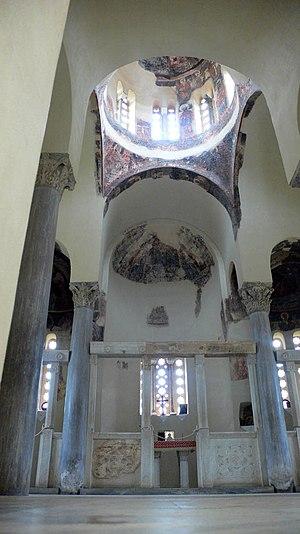
Le templon caractéristique des églises byzantines est une cloison de pierre ou de bois séparant le bêma, la bimah, ou sanctuaire, du naos ou nef. Tantôt plein tantôt à claire-voie, il était constitué de larges panneaux décorés de feuillages, d’animaux et, plus rarement de représentations de personnages sacrés représentés en buste dans des médaillons. Ces panneaux étaient joints par des colonnettes surmontées d’une architrave ou d’un épistyle.